Leon Stanislaw Jablecki

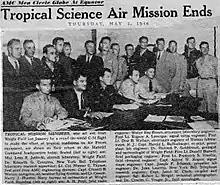
Leon.Tropical.Science

In the late 1940s, the United States was extremely interested in cultivating a strong cast of rocket scientist. The U.S. Air Force selected Jablecki to attain a doctorate degree in aerospace engineering. At the time, the University of Zurich (ETH Zurich) was the premier institution of higher learning in the field. Perhaps because Albert Einstein received his PhD there and, for a time, Wernher von Braun attended the Institute. Jablecki received his PhD in aerospace engineering in 1954 and traveled back to the Maryland. Dr. Jablecki had been assigned to lecture at Annapolis on the potential of Submarine-launched ballistic missiles. After a short assignment at Annapolis, he was reassigned to the Redstone Arsenal in Alabama where he worked with the von Braun team on the development of the Saturn V. As the project developed, Dr. Jablecki was again reassigned, because of his expertise in dynamic air flow, to the Arnold Engineering Development Complex in Tennessee. There, he conducted crucial testing on the Saturn V design using the vast wind tunnel systems at Arnold. It was through this research, and subsequent design modification, that the Saturn V became such an extraordinary rocket. From 1962 to the 1980s the Saturn V (C-5) was not only the primary NASA platform, it was the sole booster platform used by NASA.